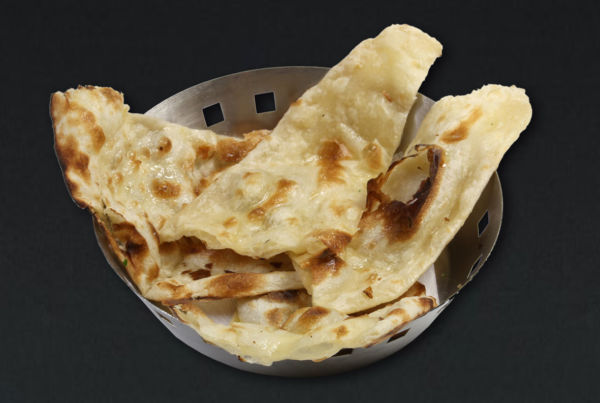
Dish: butter_naan